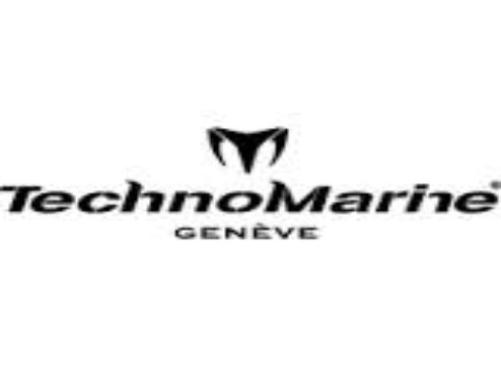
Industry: Clothes